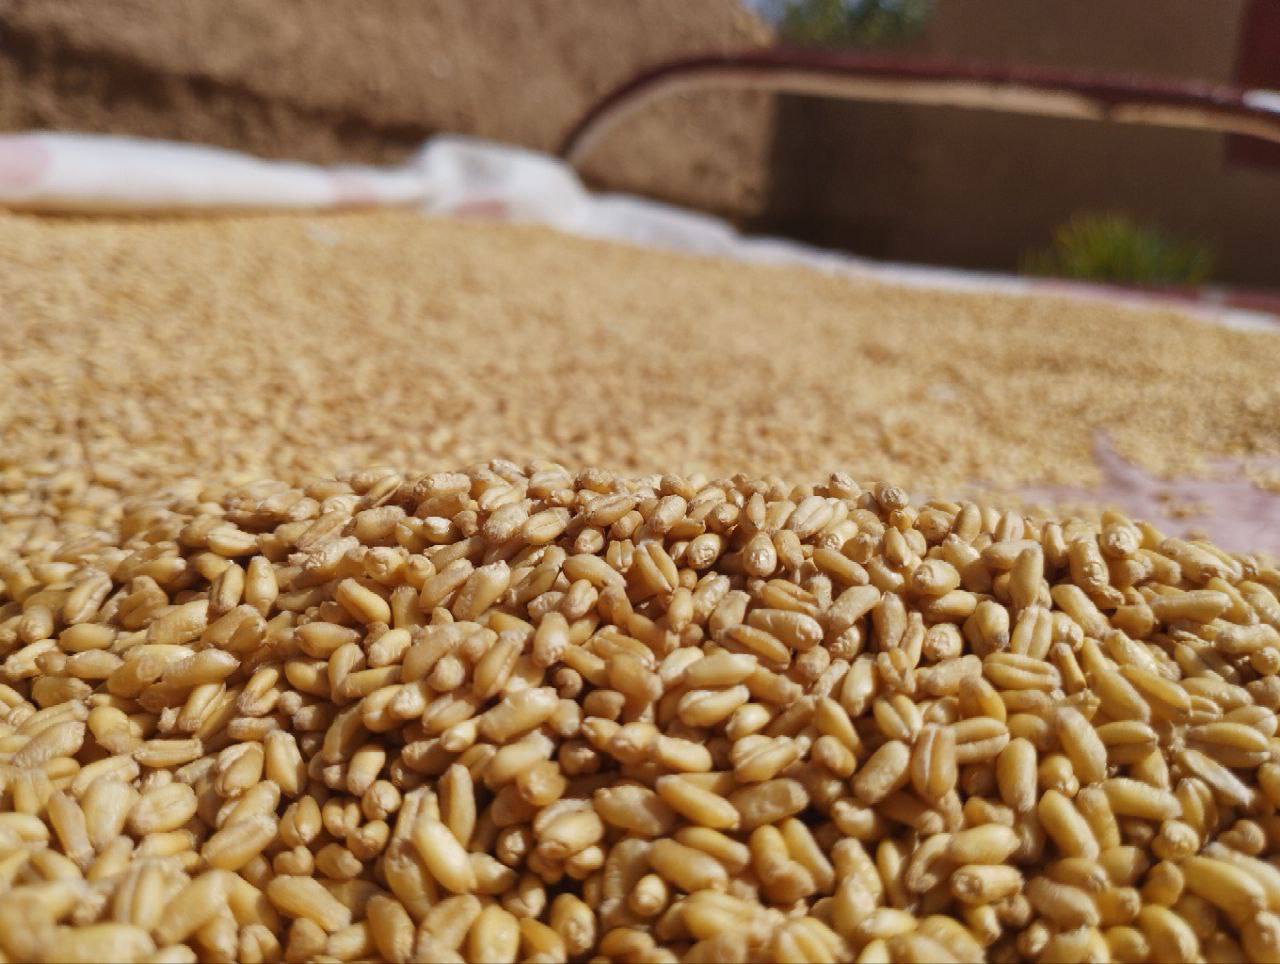
الوصف بالفصحى: تظهر في الصورة كميات كبيرة من حبوب القمح الذهبية المنشورة قبل طحنها
الوصف بالعامية السودانية: محصول قمح مفروش فوق سرير قبال ما  يطحونه
التصنيف: Agriculture & Livestock